Thoothukudi - Nazareth Diocese of the Church of South India

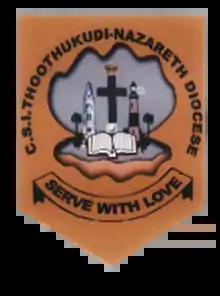
logo

The Thoothukudi - Nazareth Diocese is a diocese of Church of South India in Tamil Nadu state of India.The diocese is one among the 22 dioceses of Church of South India, a United Protestant denomination.The cathedral of the diocese is St. John's Cathedral at Nazareth, Tamil Nadu.